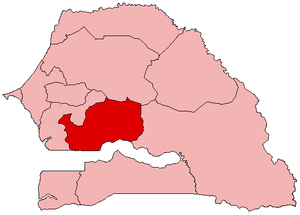
Carte de la région de Kaolack, Sénégal.